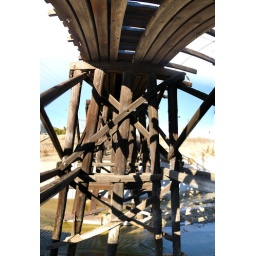
It is odd to see a wooden rail road bridge in the middle of Orange County.